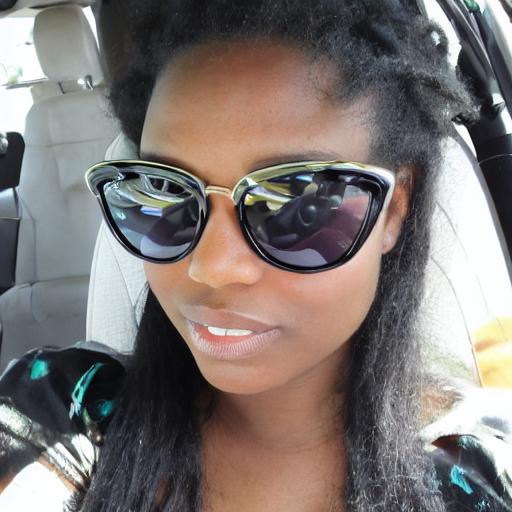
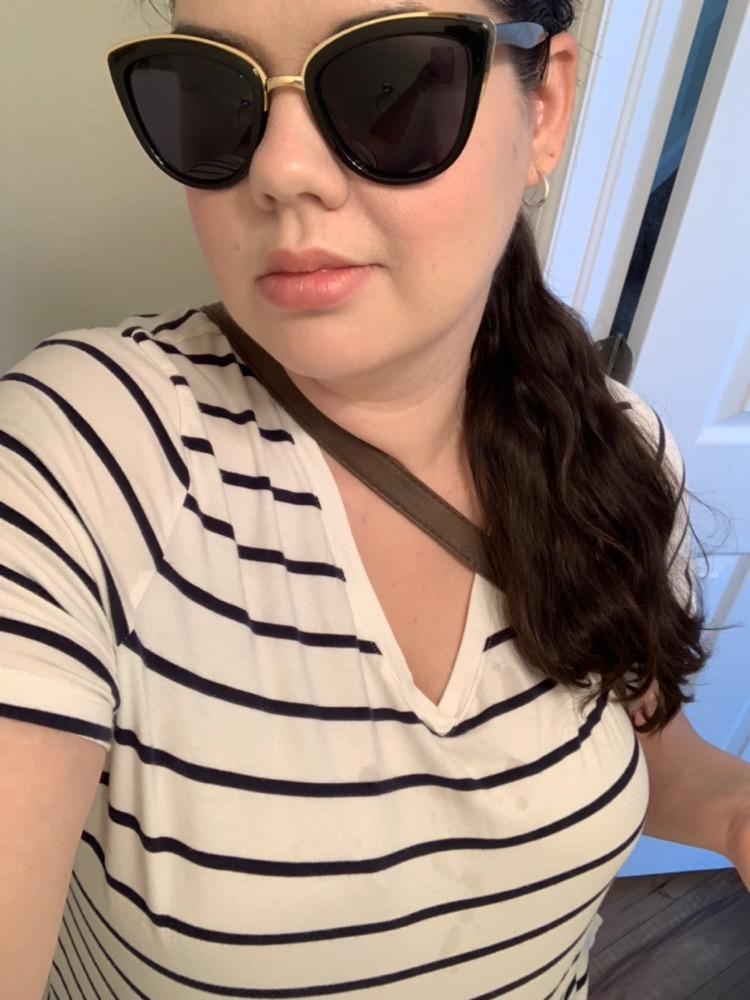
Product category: accessories_sunglasses
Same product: no